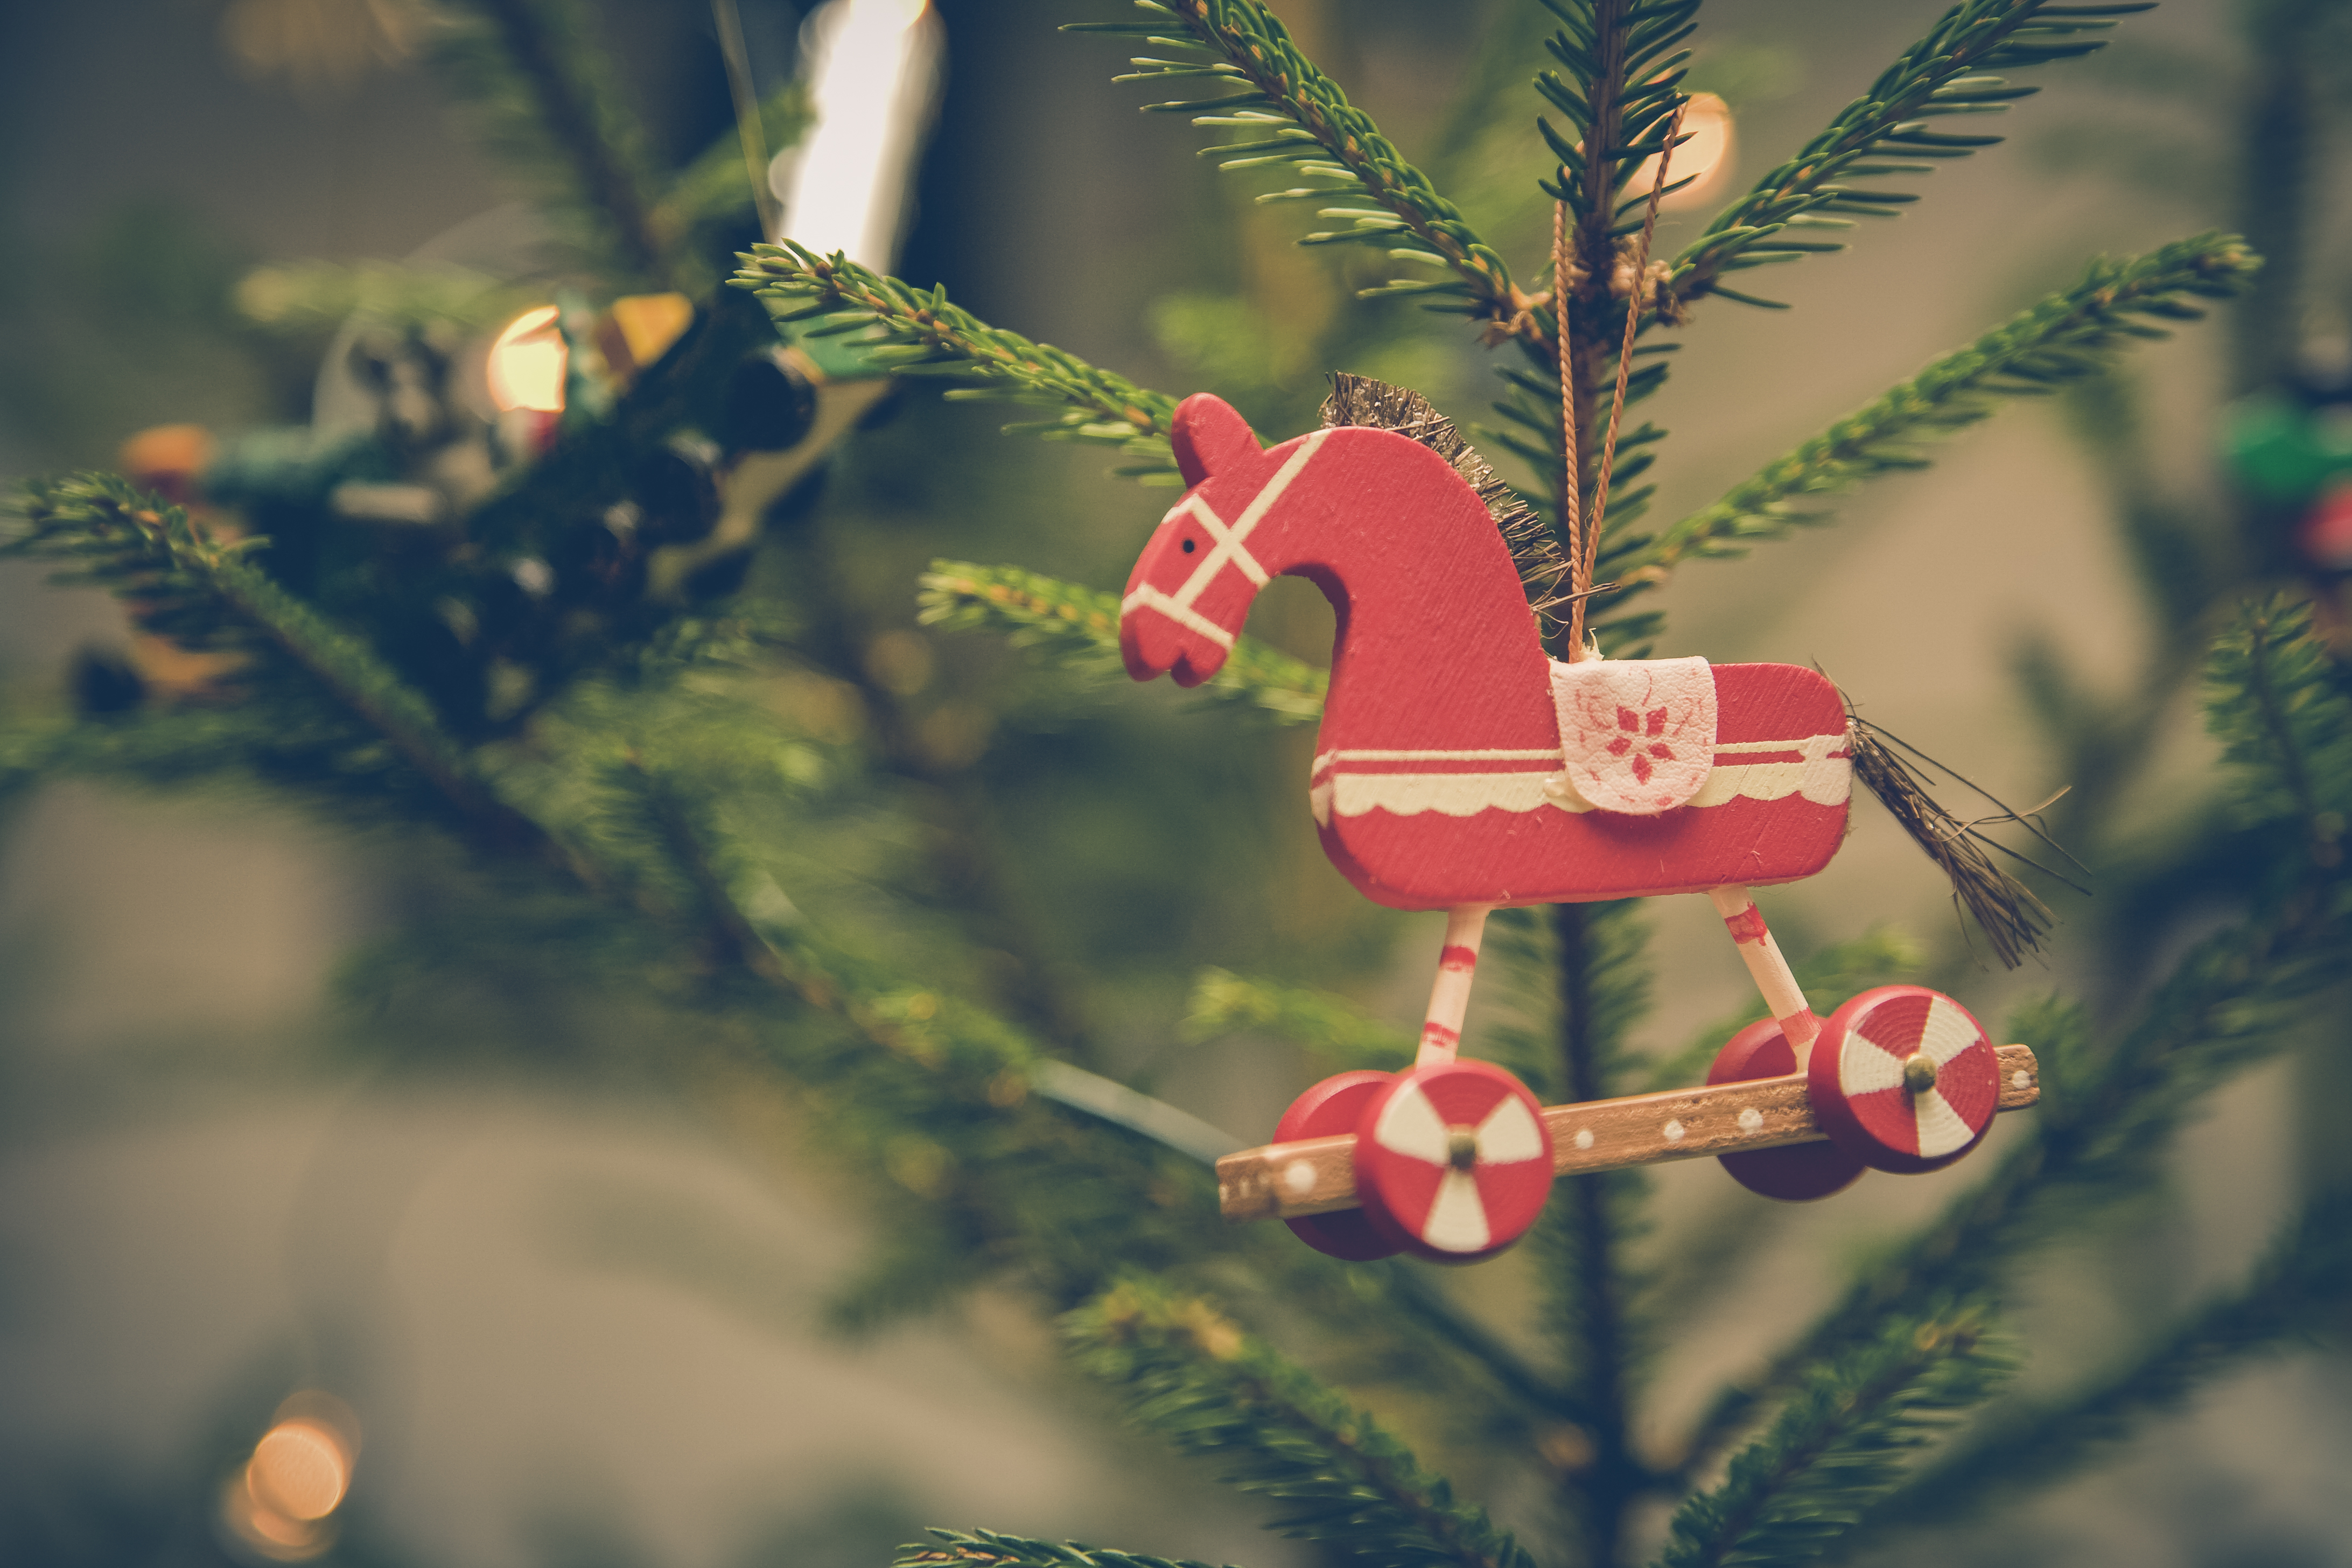
tree, branch, bird, blur, wood, vintage, leaf, flower, celebration, pine, decoration, green, red, color, autumn, holiday, christmas, christmas tree, season, ornament, christmas decoration, style, tradition, xmas, decorate, macro photography, hanged